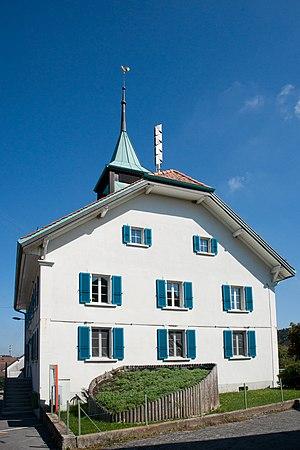
Hôtel de ville de Cugy, Suisse.